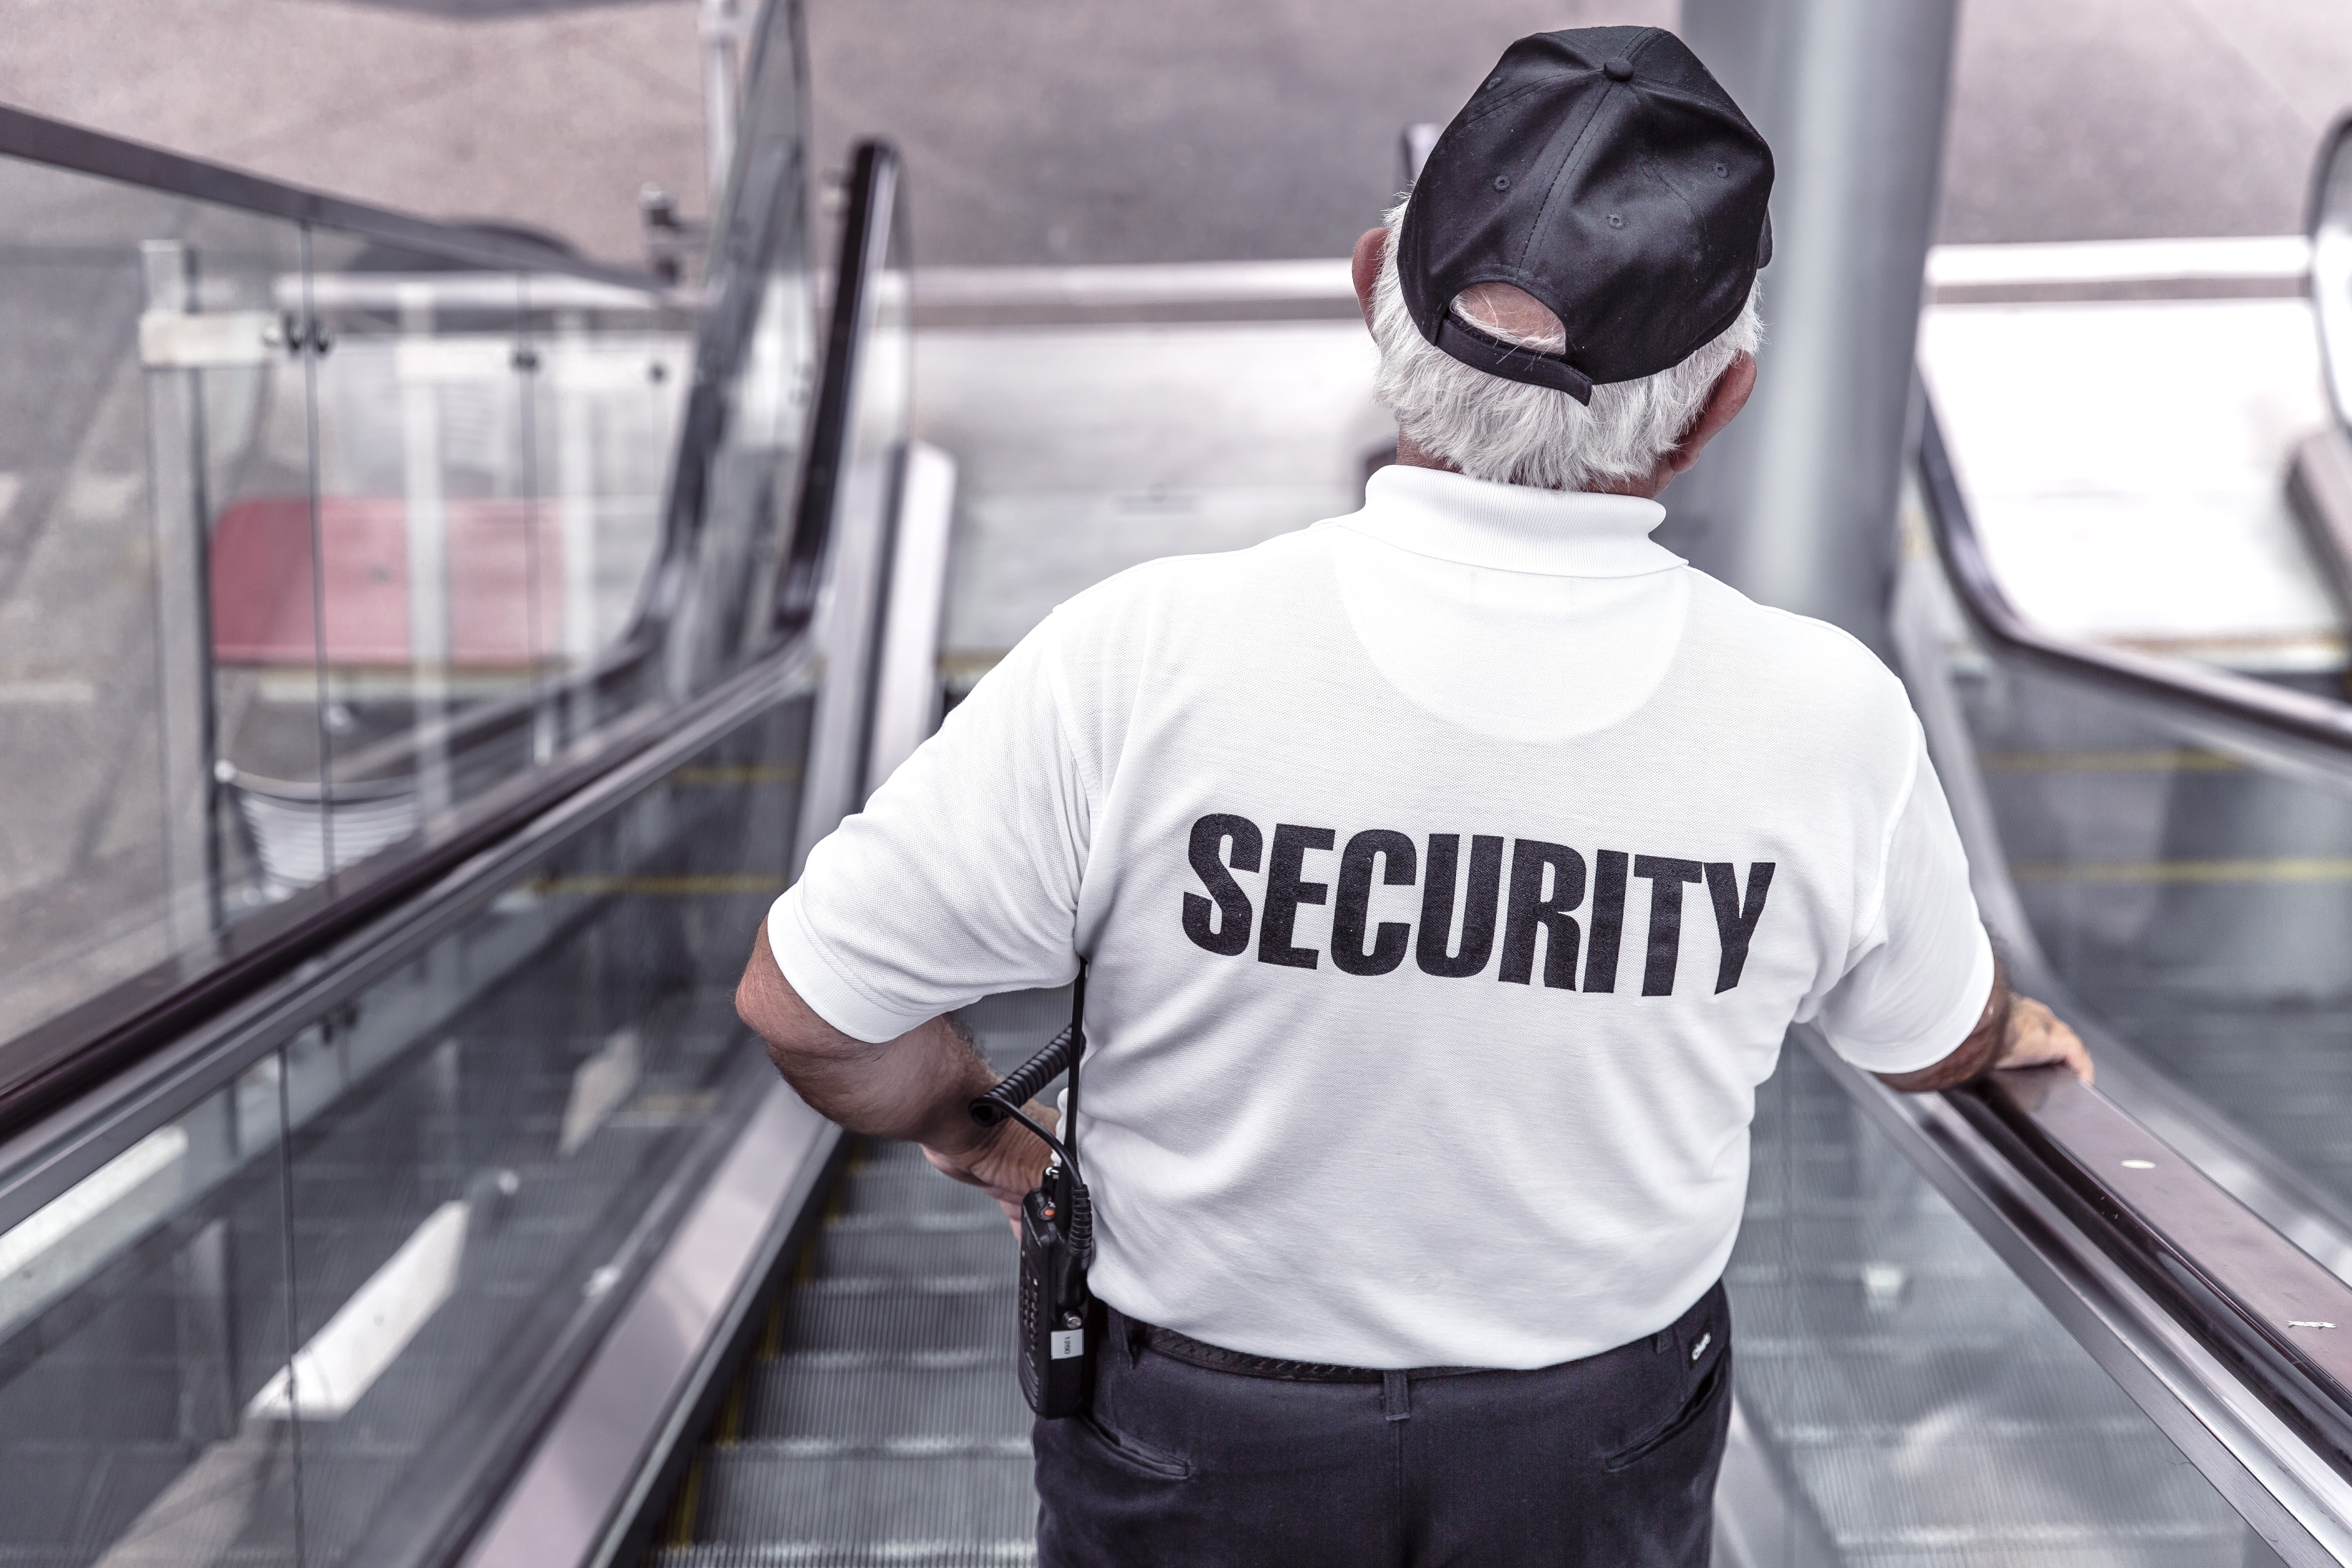
man, people, technology, camera, urban, transport, sign, symbol, equipment, business, set, black, security, public transport, surveillance, design, danger, cctv, safety, shield, police, uniform, control, system, warning, private, law, crime, protection, protect, monitoring, guard, secure, officer, safe, policeman